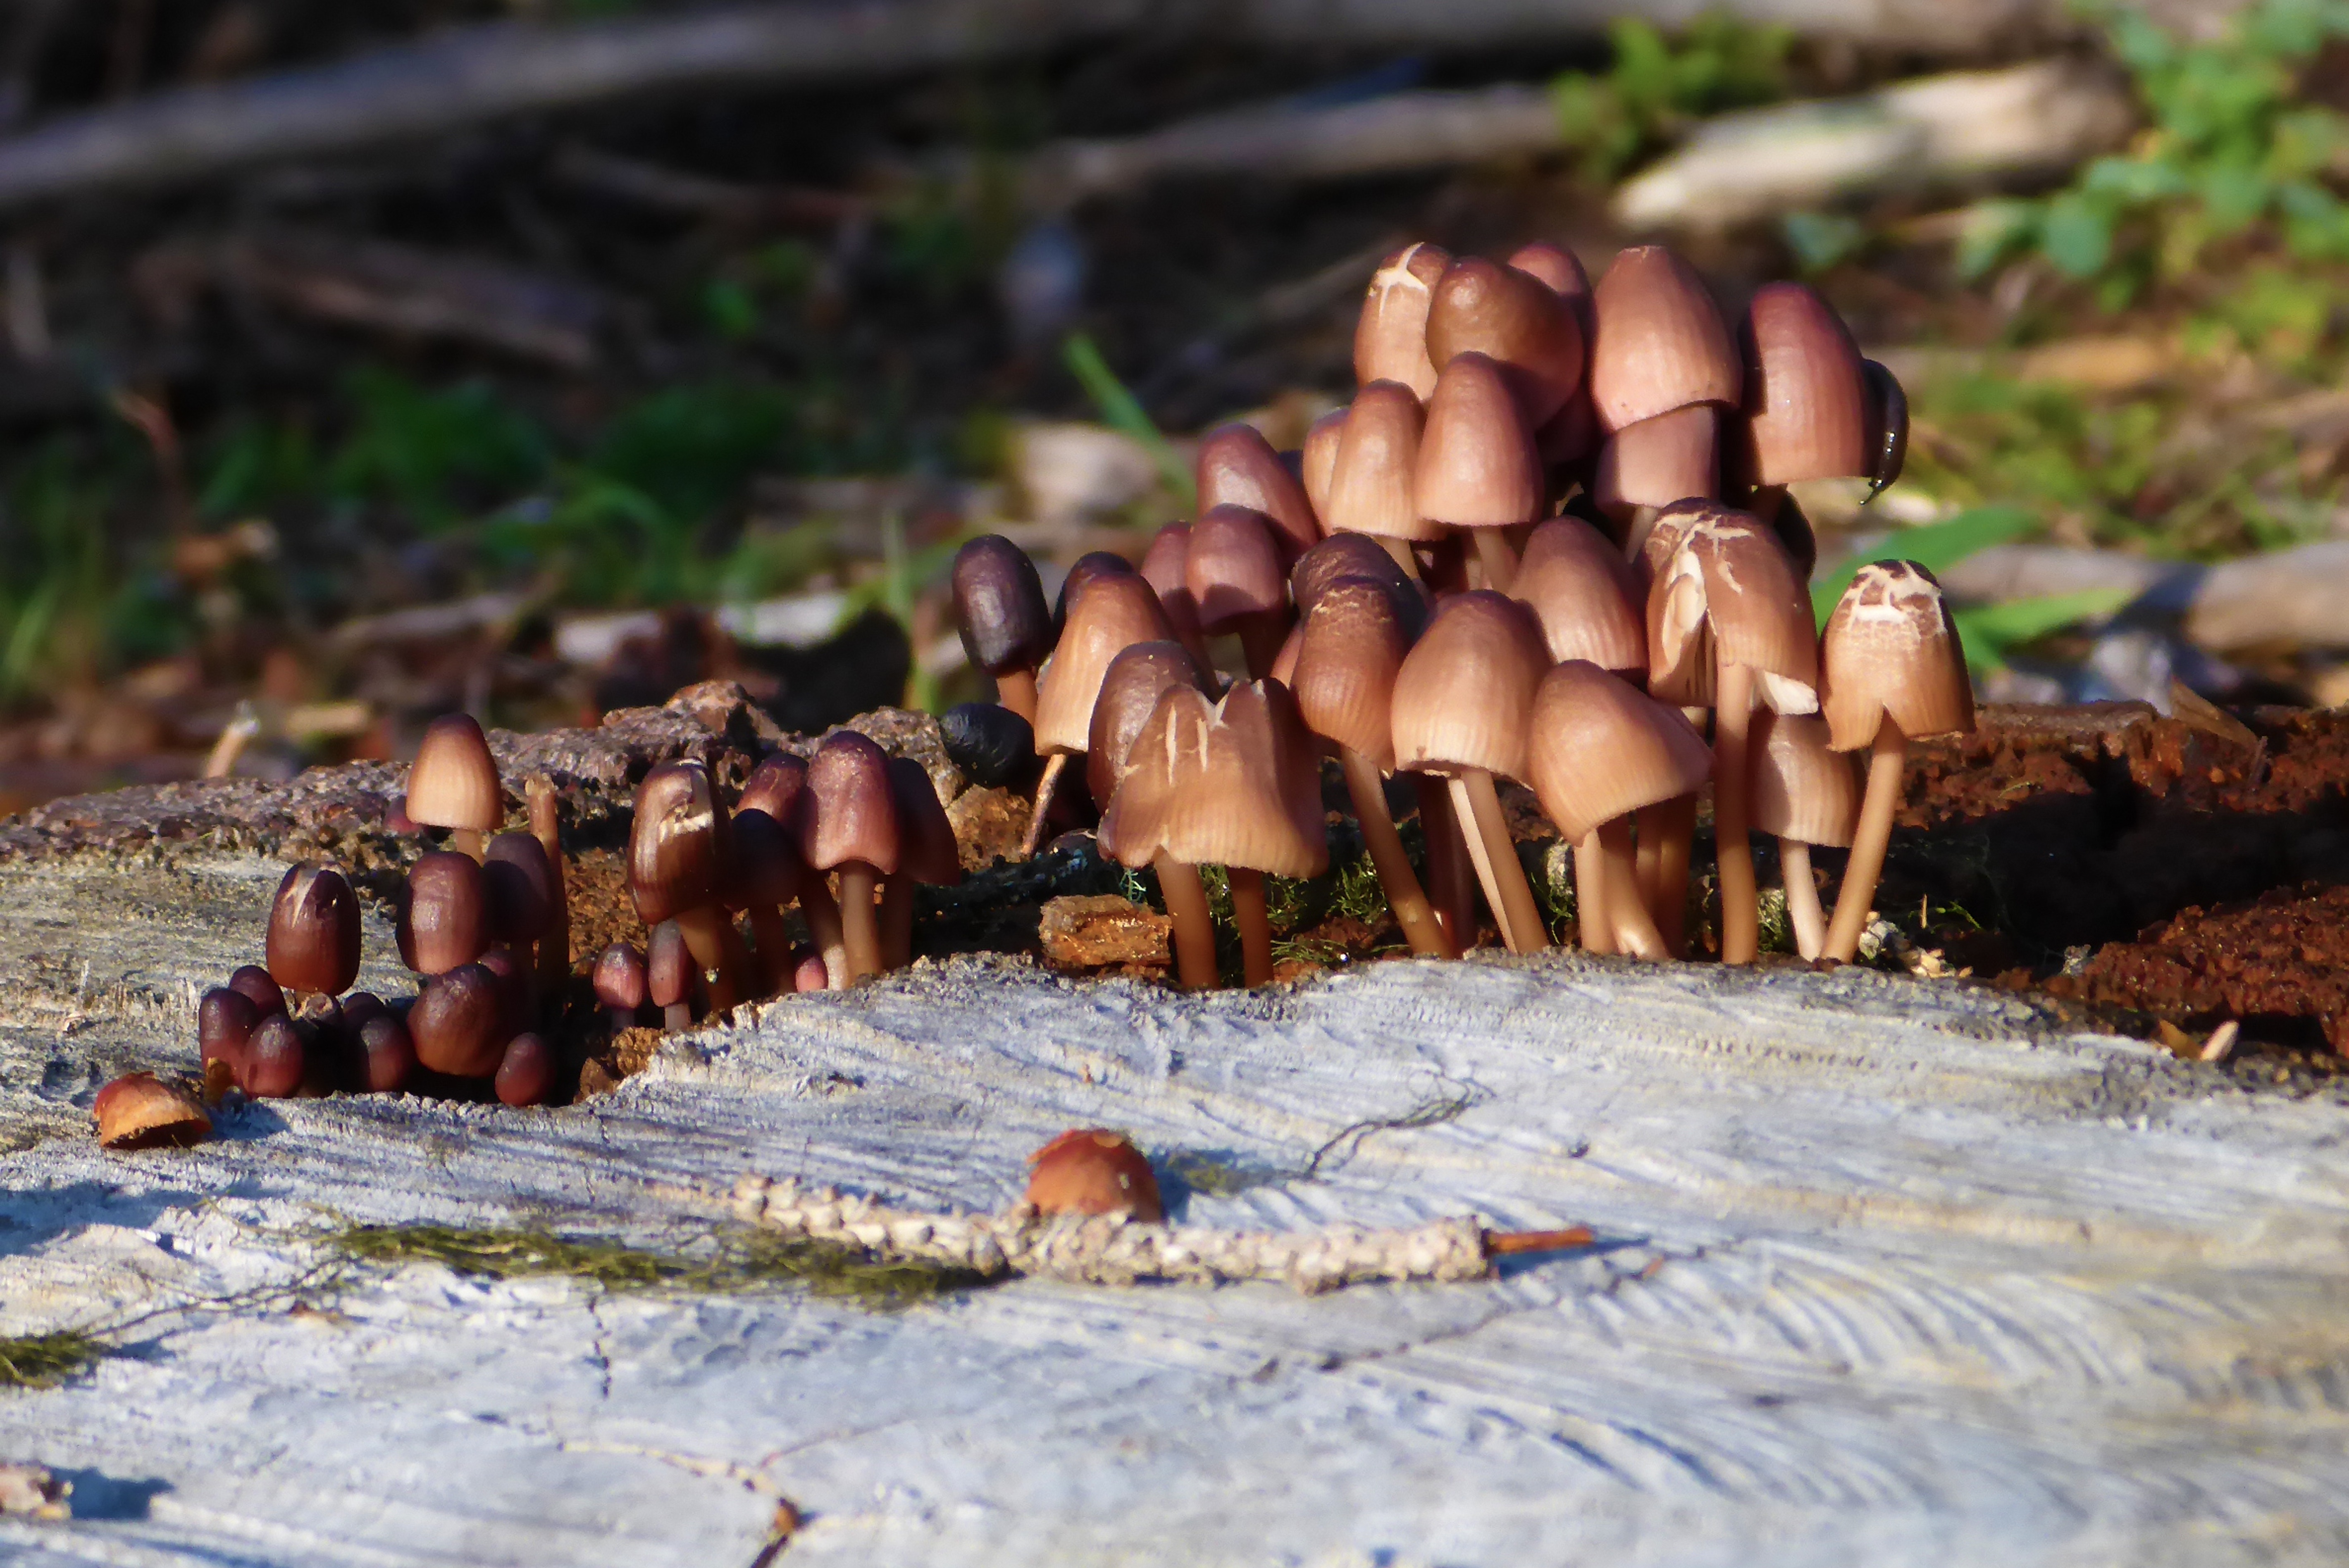
tree, nature, forest, wood, autumn, soil, mushroom, season, fungus, woodland, habitat, auriculariales, oyster mushroom, edible mushroom, agaricomycetes, auriculariaceae